Highway

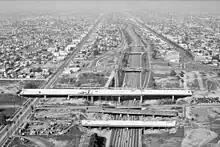
The construction of Harbor Freeway, and its subsequent displacement of homes in Los Angeles, California.

Major highways are often named and numbered by the governments that typically develop and maintain them. Australia's Highway 1 is the longest national highway in the world at over and runs almost the entire way around the continent. China has the world's largest network of highways, followed closely by the United States. Some highways, like the Pan-American Highway or the European routes, span multiple countries. Some major highway routes include ferry services, such as US Route 10, which crosses Lake Michigan.